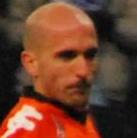
Age: 29